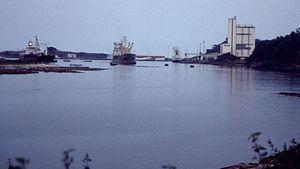
Port de San Pédro, Côte d'Ivoire, Janvier 1990.